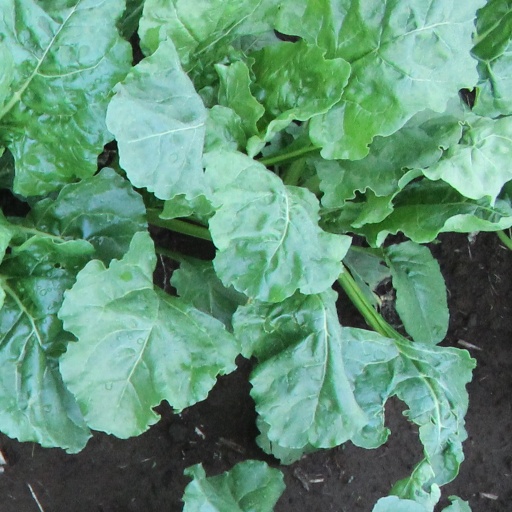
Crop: sugar beet